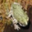
Label: frog